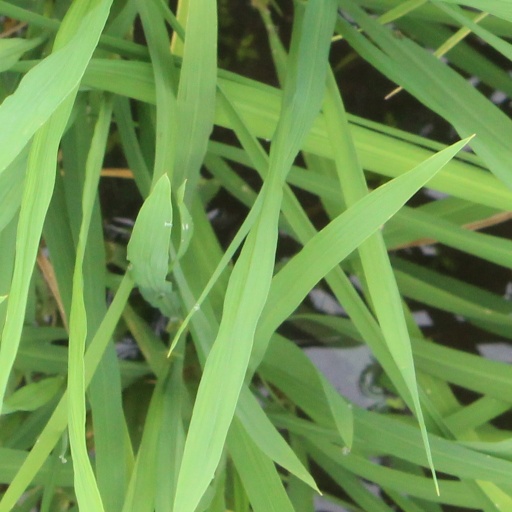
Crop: rice